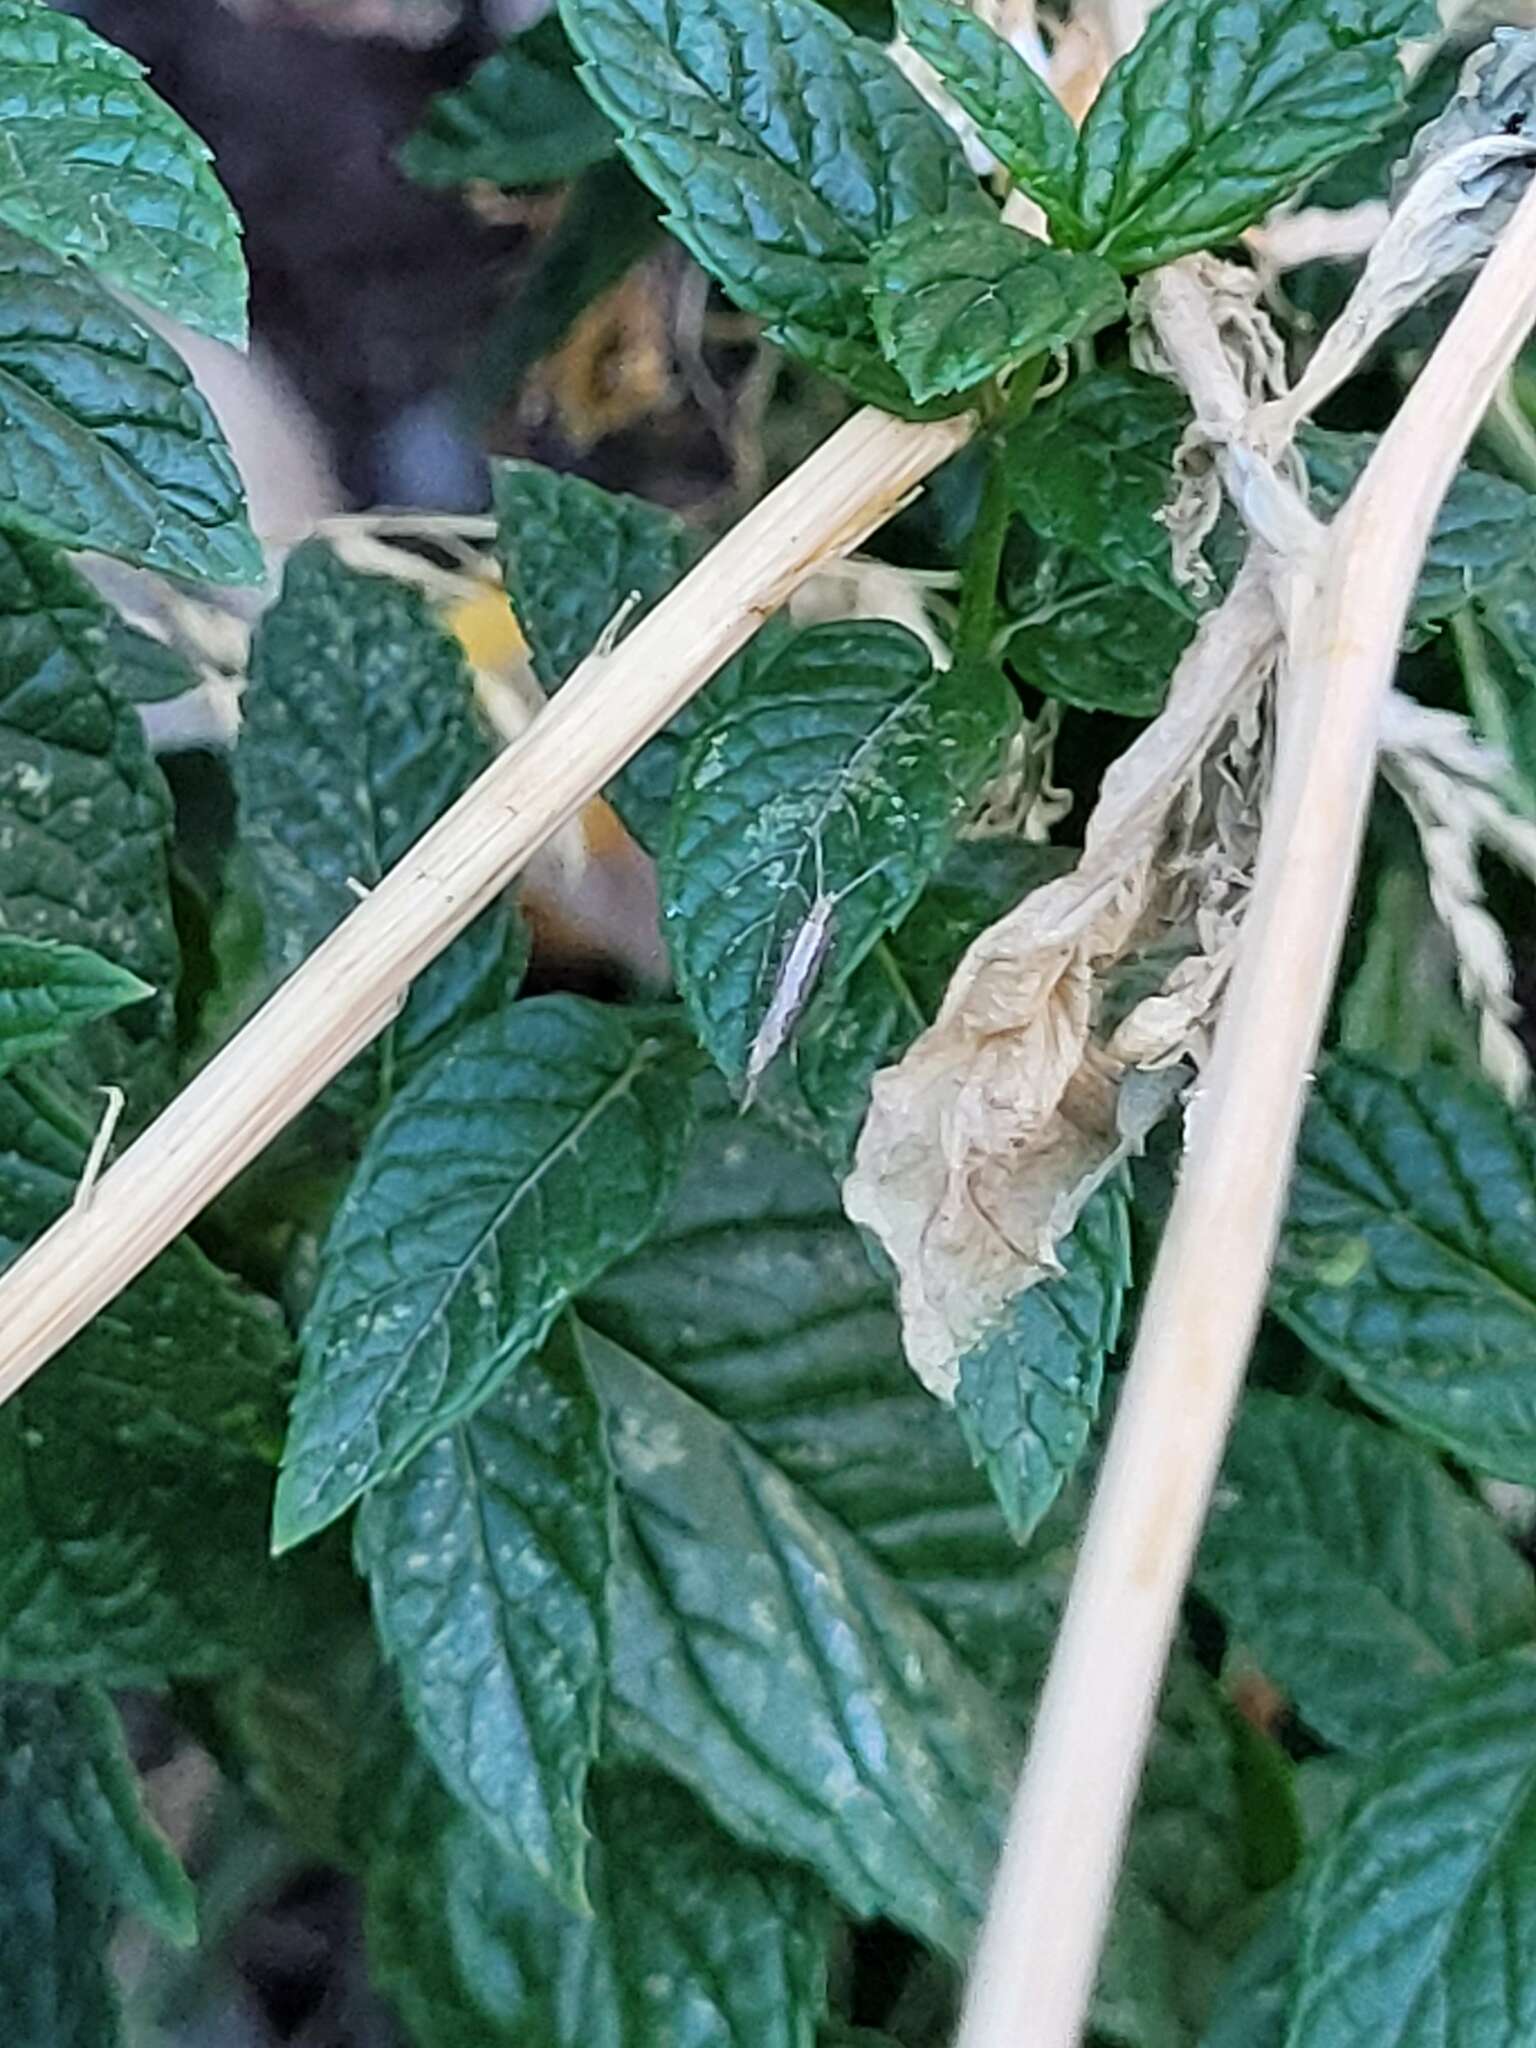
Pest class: diamondback_moth